List of Coprinopsis species

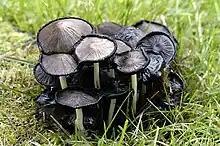
"Coprinopsis atramentaria" from Commanster, Belgium

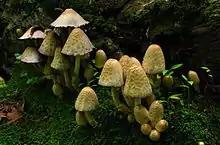
"Coprinopsis variegata" photographed in North Bend State Park, West Virginia

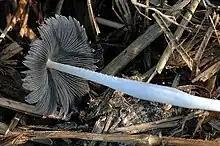
"Coprinopsis cinerea" from Commanster, Belgium

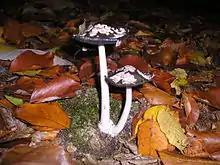
"Coprinopsis picacea" in a French wood

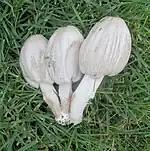
"Coprinopsis atramentaria" located in Santa Clara Co., California, USA

The following is a list of the species of the genus "Coprinopsis" in the family Psathyrellaceae. "Coprinopsis" was split out of the genus "Coprinus" based on molecular data. The species "Coprinopsis cinerea" is a model organism for mushroom-forming basidiomycota, and its genome has been sequenced completely.